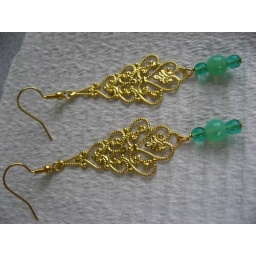
Gold-plated earrings with green theme. Gold-plated hook earrings with filigree chandelier components and green Czech glass dangles in two sizes and shades of green.